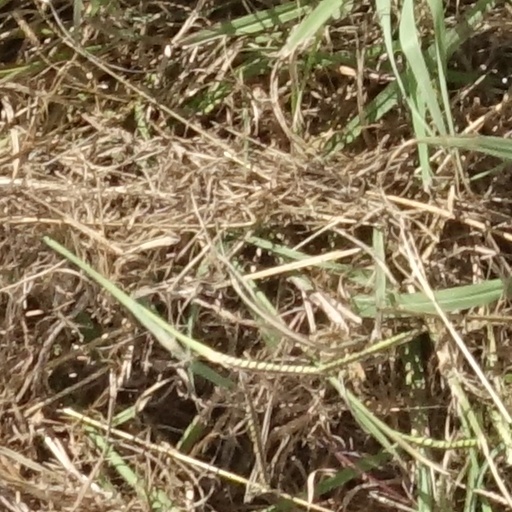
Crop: sorghum